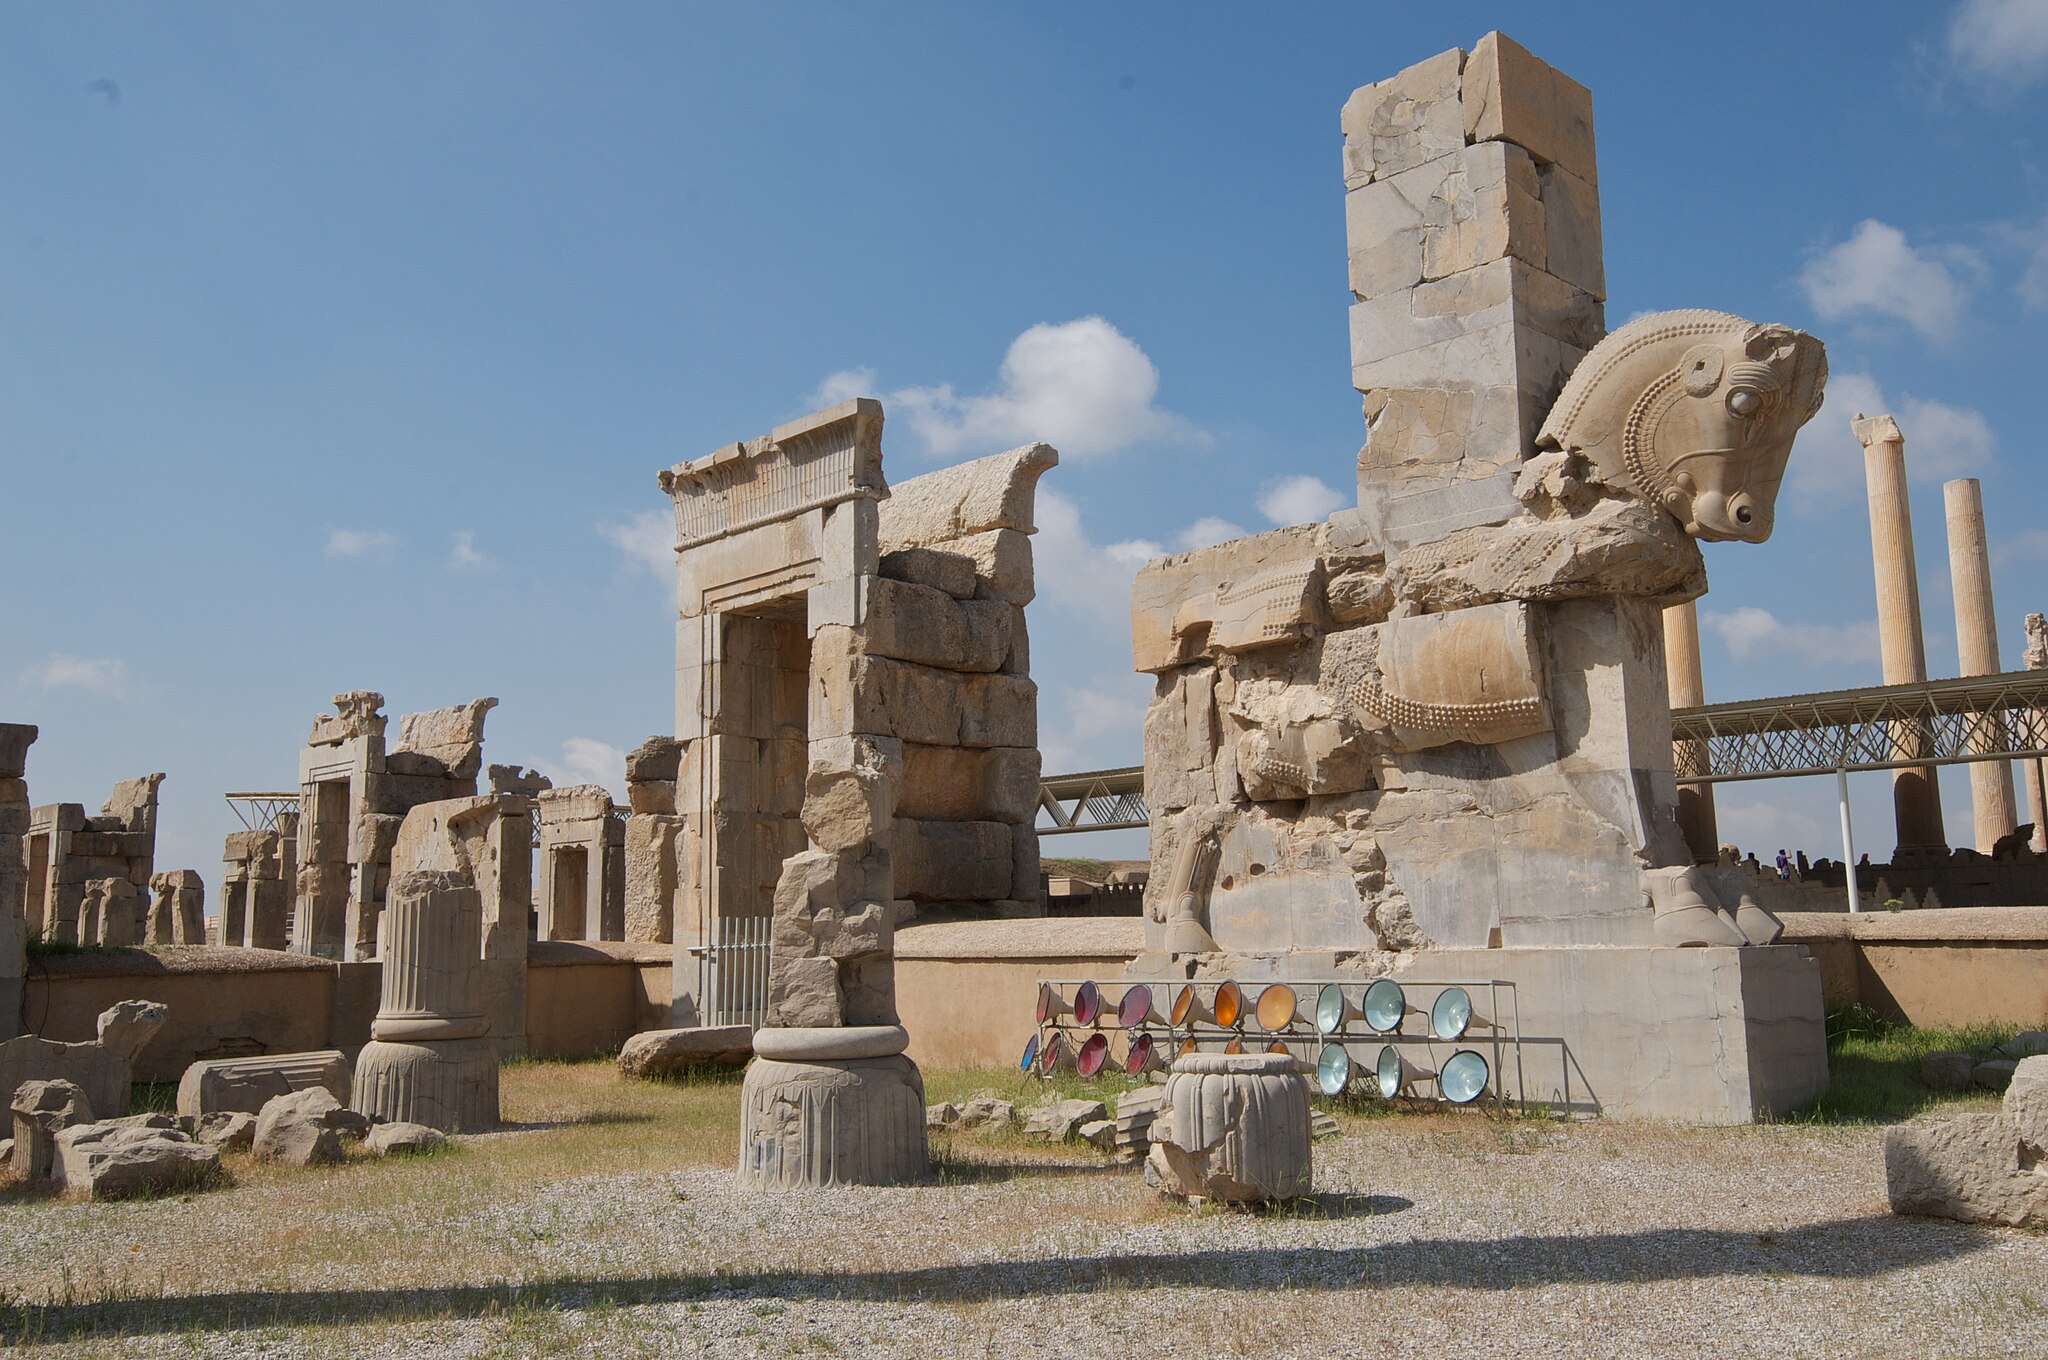
Title: The Ruins of Persepolis, Iran (4679218714)
Description: The Ruins of Persepolis, Iran
Date: 2010-04-19 10:31
Categories: Taken with Nikon D300, Hall of hundred columns, Flickr images reviewed by File Upload Bot (Magnus Manske), 2010 in Persepolis, Bull statue in the northern facade, Hall of hundred columns